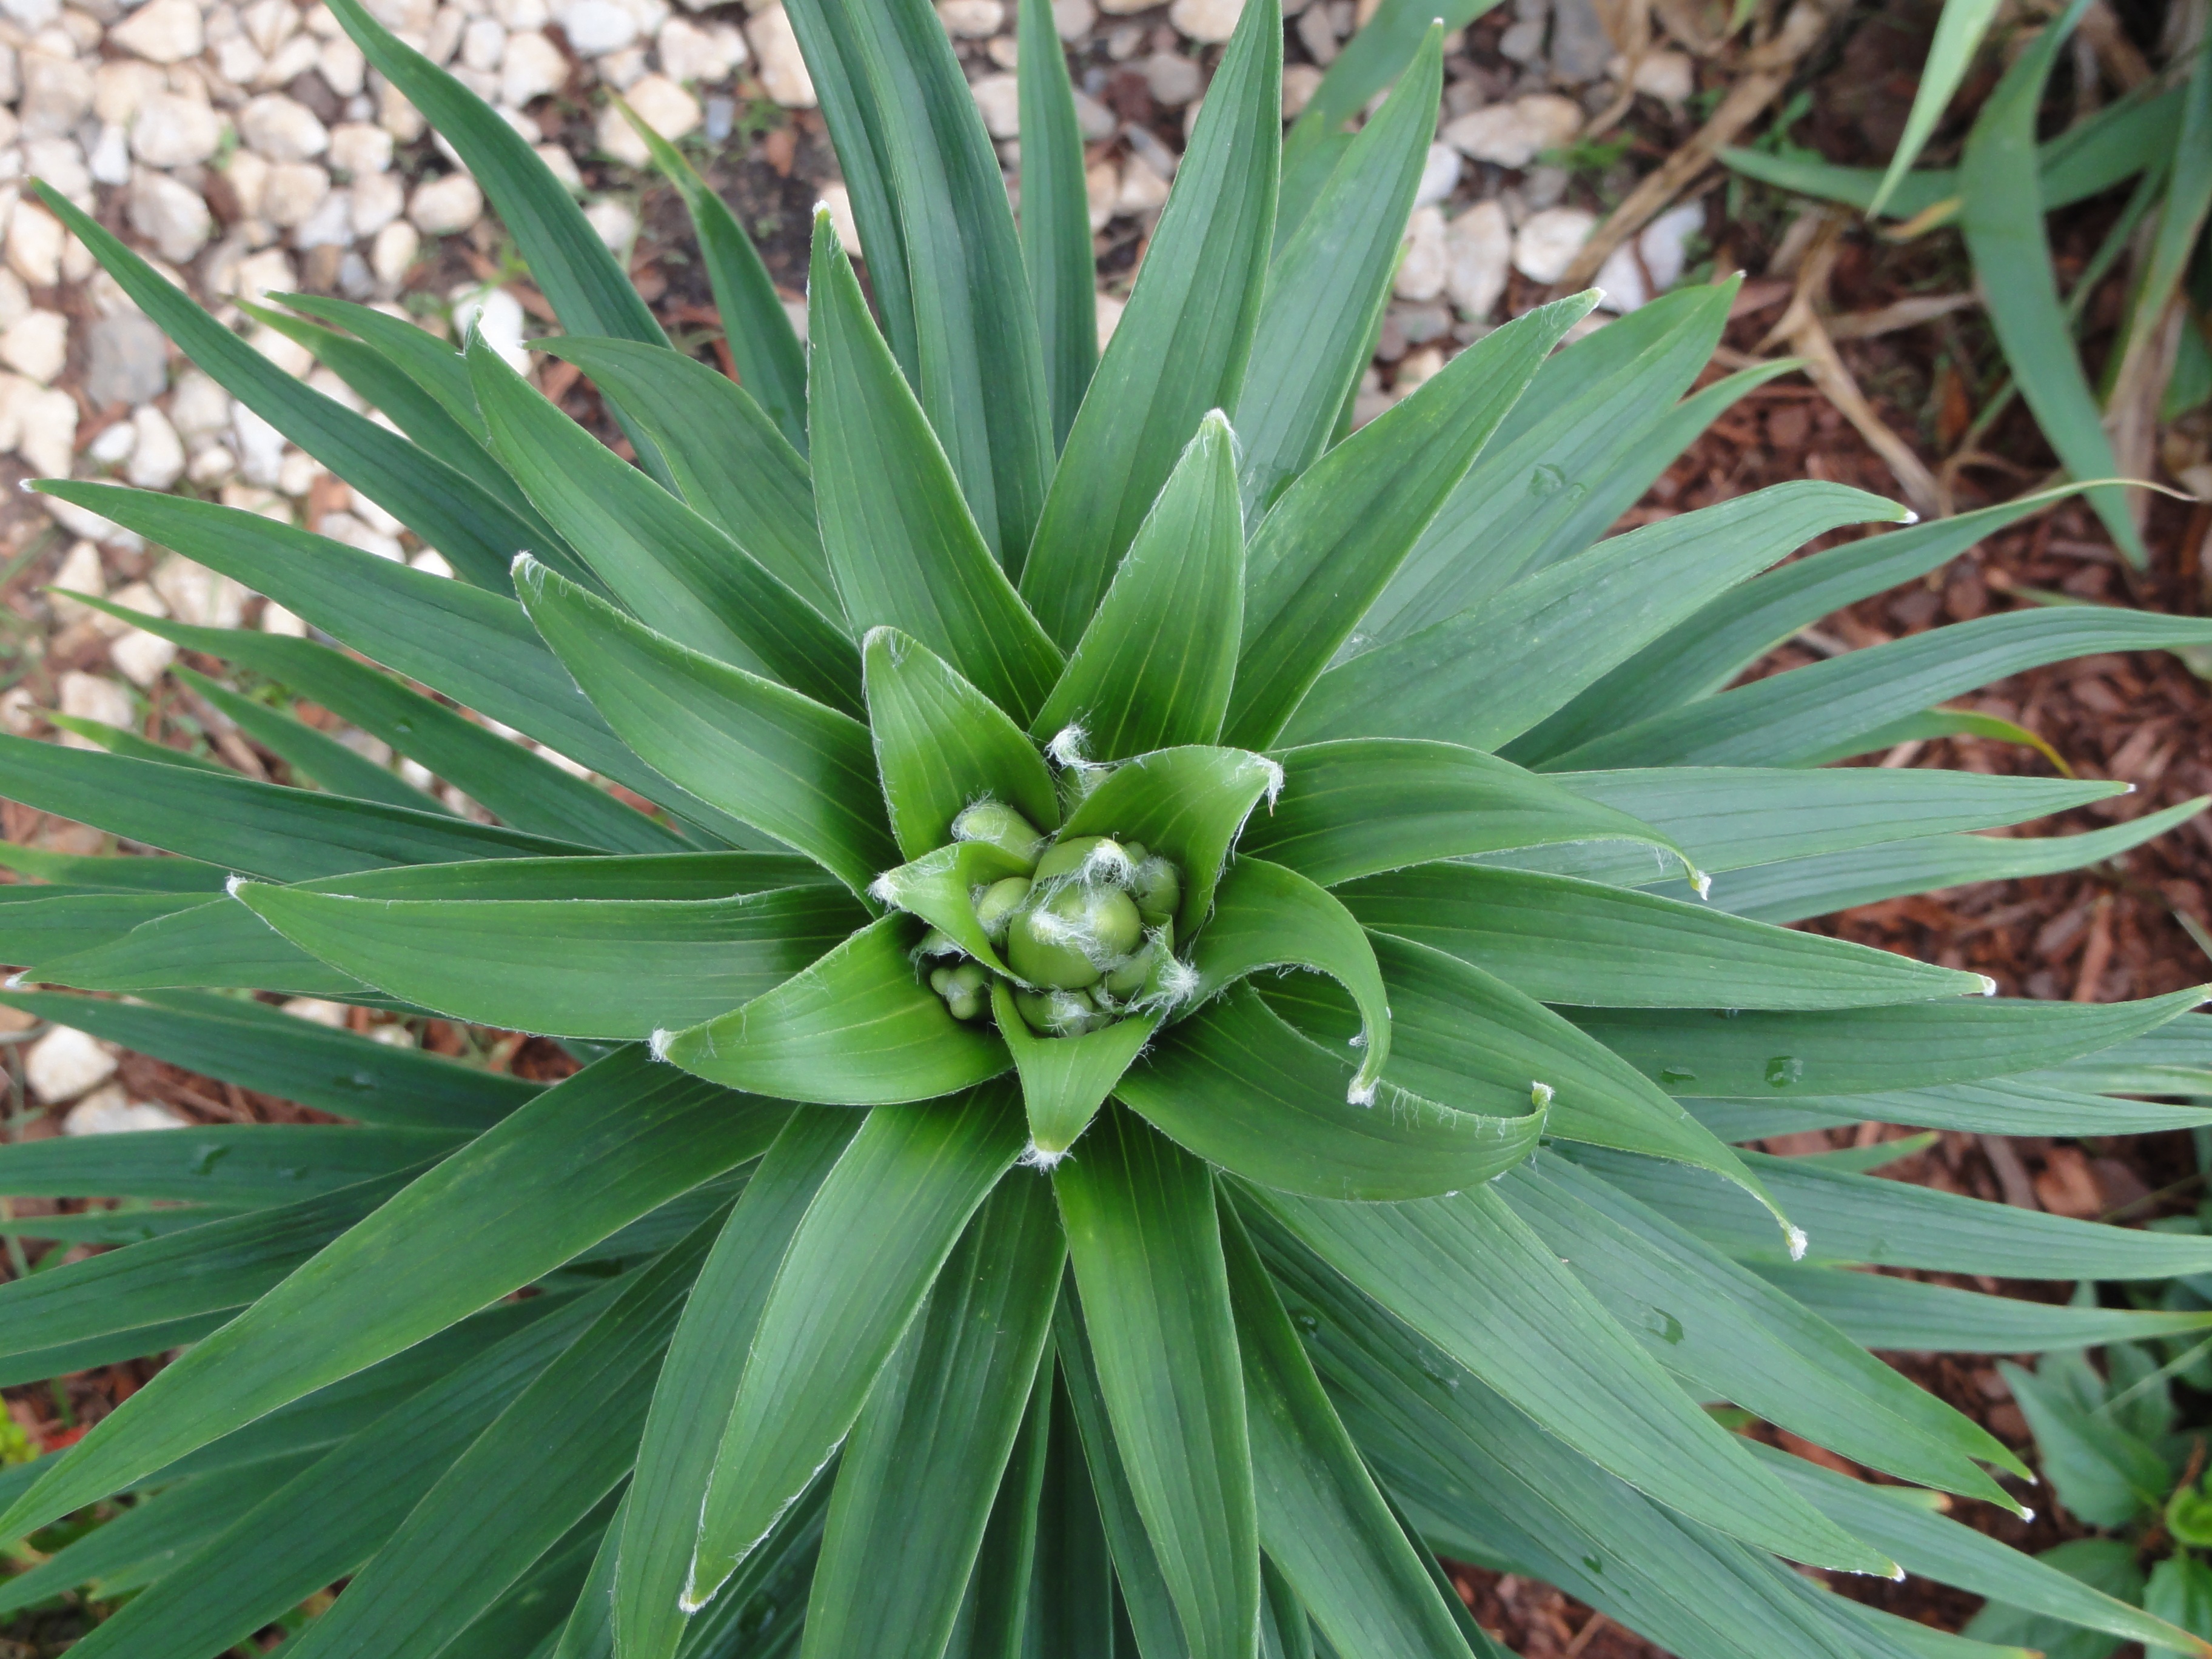
tree, nature, plant, leaf, flower, petal, green, produce, natural, botany, garden, flora, botanical, lily, agave, flowering plant, land plant, arecales, palm family, agave azul, saw palmetto